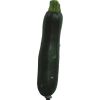
Label: dark_zucchini